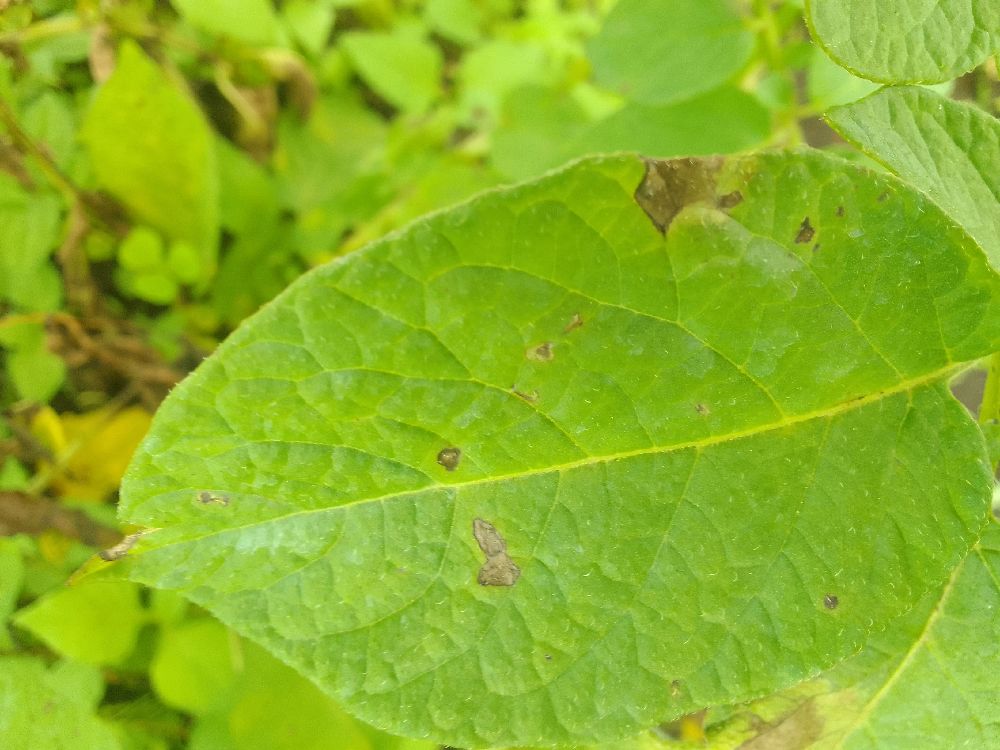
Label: Late blight